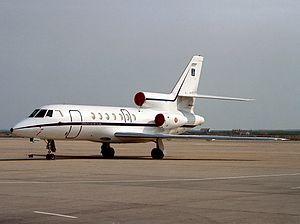
Le Falcon 50, construit par Dassault Aviation à partir de 1976, est le troisième avion d'affaires, et premier tri-réacteur de la famille Falcon.